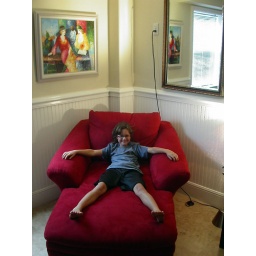
Niece Sydney in the big chair at the beach house, Navarre, FL, Christmas, 2007.